Becontree

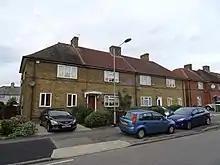
22-28 Chittys Lane Becontree

The very first houses completed, in Chittys Lane, are recognisable by a blue council plaque embedded in the wall. The construction was an enormous civil engineering project. A special railway was built especially for the building work. It connected the railway sidings at Goodmayes on the Great Eastern line and a wharf with a new 500 ft jetty, on the River Thames. Four steam cranes on the jetty could unload building material from seven barges at a time. The building of the estate took longer than anticipated. The LCC hoped to build 24,000 homes by 1924. They were only able to achieve 3,000 and the works were extended into three phases lasting until 1935.